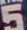
Number: 5